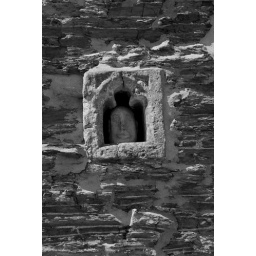
Saw this recess in wall of a house in Padstow, just looked a bit wierd!